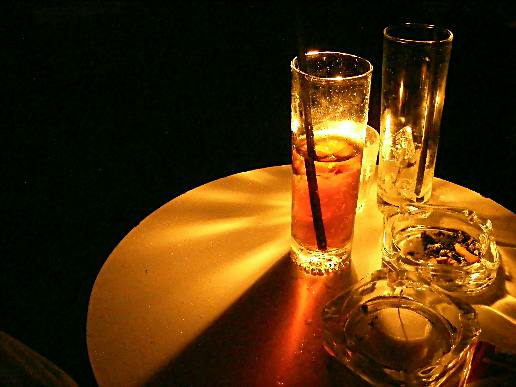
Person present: No